2014 Assiniboine River flood

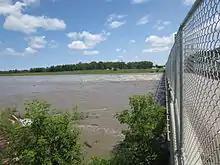
Portage Diversion in operation during the 2014 Assiniboine River Flood

With excess spring flows on the Assiniboine River directed towards Lake Manitoba through use of the Portage Diversion, lake levels were above the desirable range of the lake of 810.0 to 812.0 feet above sea level (ASL) and even the upper limit of 813 feet ASL prior to the summer flood. Continued use of the Portage Diversion occurred after it was re-opened to help mitigate against flooding, during which flows of over 34,000 cfs were directed towards the lake, well above the original designed channel capacity of the Portage Diversion of 25,000 cfs. During the 2011 as well as the 2014 floods, work was done on the Portage Diversion to allow it to convey the higher volumes experienced. The result of this was that the water level of Lake Manitoba peaked at 814.6 feet putting residents on the lake at risk of flooding and damage from wind events.